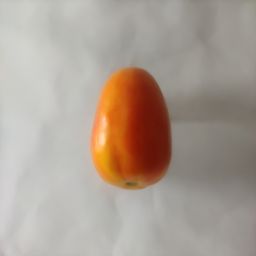
Crop: Tomato
Quality: Ripe